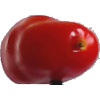
Label: Tomato 2